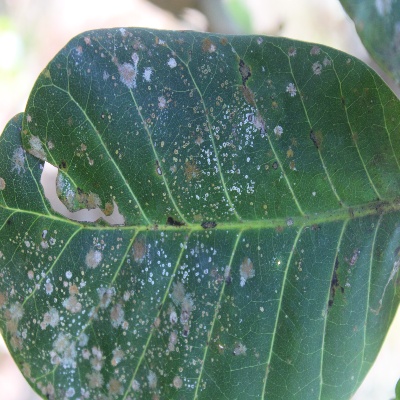
Crop: Cashew
Condition: red rust